Broadminded (film)

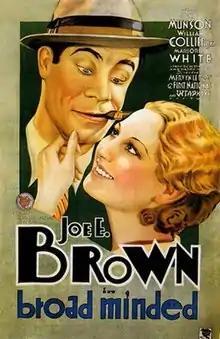
Film poster

Broadminded is a 1931 American Pre-Code romantic comedy film directed by Mervyn LeRoy and starring Joe E. Brown, Ona Munson and William Collier Jr.